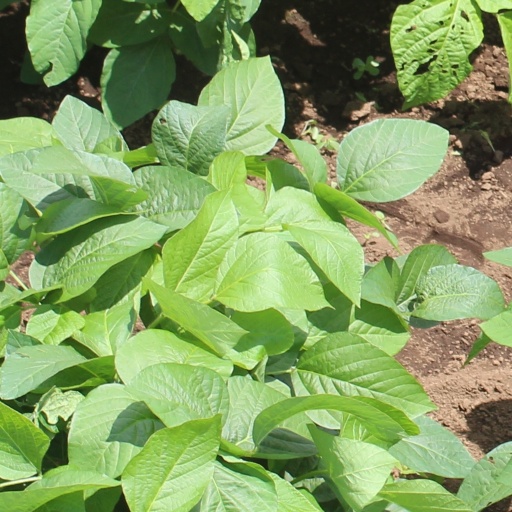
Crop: soybean